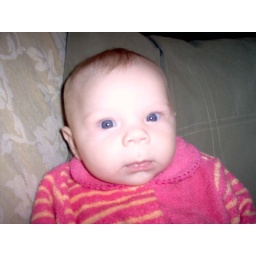
Em in pink kitty jams